Regnum Christi

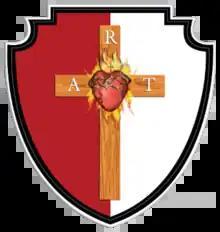
Regnum Christi Shield

Regnum Christi, officially the Regnum Christi Federation (Latin: Regnum Christi Foederationis) is an international Catholic Federation. It is made up of lay Catholics, as well as the religious congregation of the Legionaries of Christ (seminarians and priests), and the Societies of Apostolic Life of the Consecrated Women of Regnum Christi, and the Lay Consecrated Men of Regnum Christi. The statutes of the Regnum Christi Federation were approved by the Holy See on May 31, 2019, after an extensive investigation and discernment on the part of the Holy See who led Regnum Christi and all of its federated institutions through a deep reformation and renewal process that began in 2009. Regnum Christi is dedicated to promoting the Catholic faith and evangelization. Their motto is "Thy Kingdom Come."